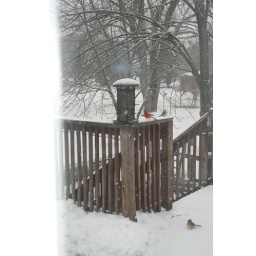
Our back deck and yard. You can see the tree house in the distance and all the snow !!!